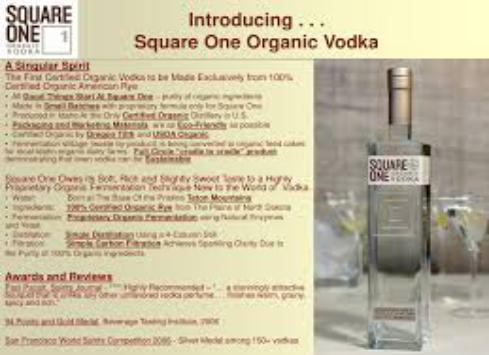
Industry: Food